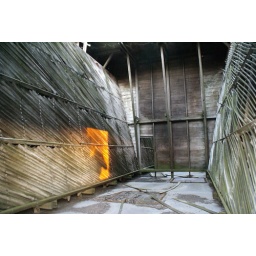
Looking into a cooling tower on the roof of the Liggett building in Durham